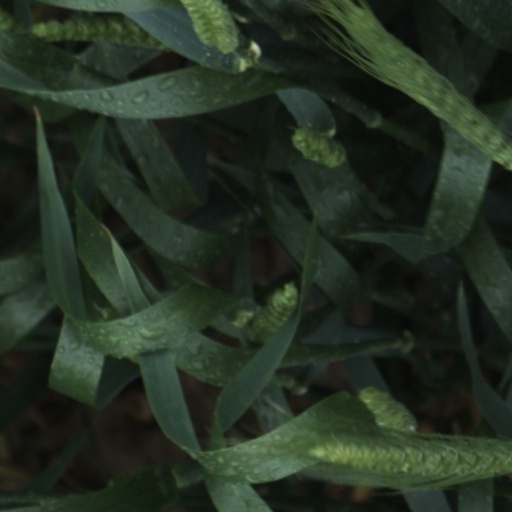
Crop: wheat